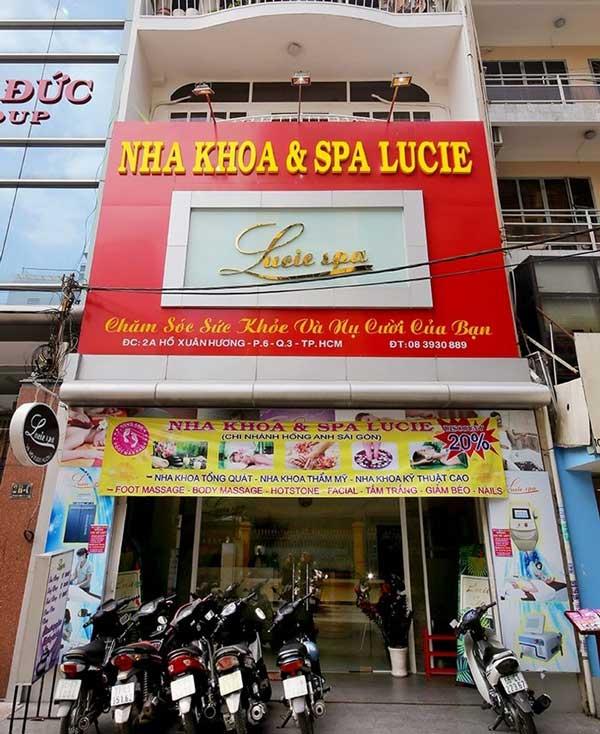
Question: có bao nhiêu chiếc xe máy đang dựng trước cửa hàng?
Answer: có sáu chiếc